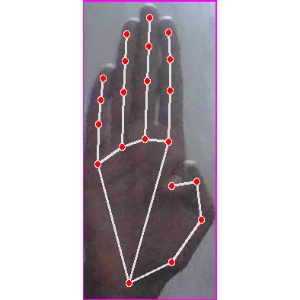
अक्षर: झ